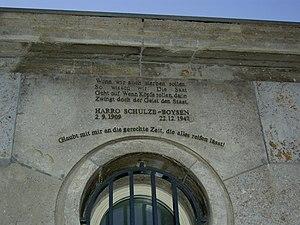
Harro Schulze-Boysen, né à Kiel le 2 septembre 1909, exécuté à Plötzensee à Berlin le 22 décembre 1942, est un officier allemand, théoricien nationaliste-révolutionnaire, écrivain et héros de la Résistance au nazisme.